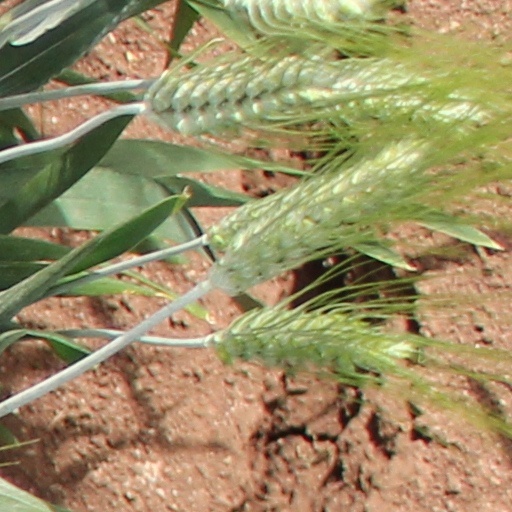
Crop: wheat